Saint Ignatios Monastery

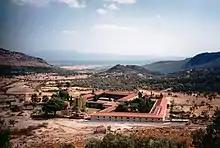
Overview

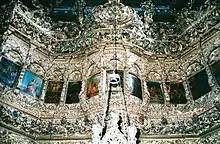
Interior

The Saint Ignatios Monastery is found outside the city of Kalloni on the island of Lesbos, Greece, and is also known as the Limonas Monastery or the Limonos Monastery (alternative spelling), due to the field on which it is built. The monastery was founded in 1526 by Saint Ignatios Agallianos.